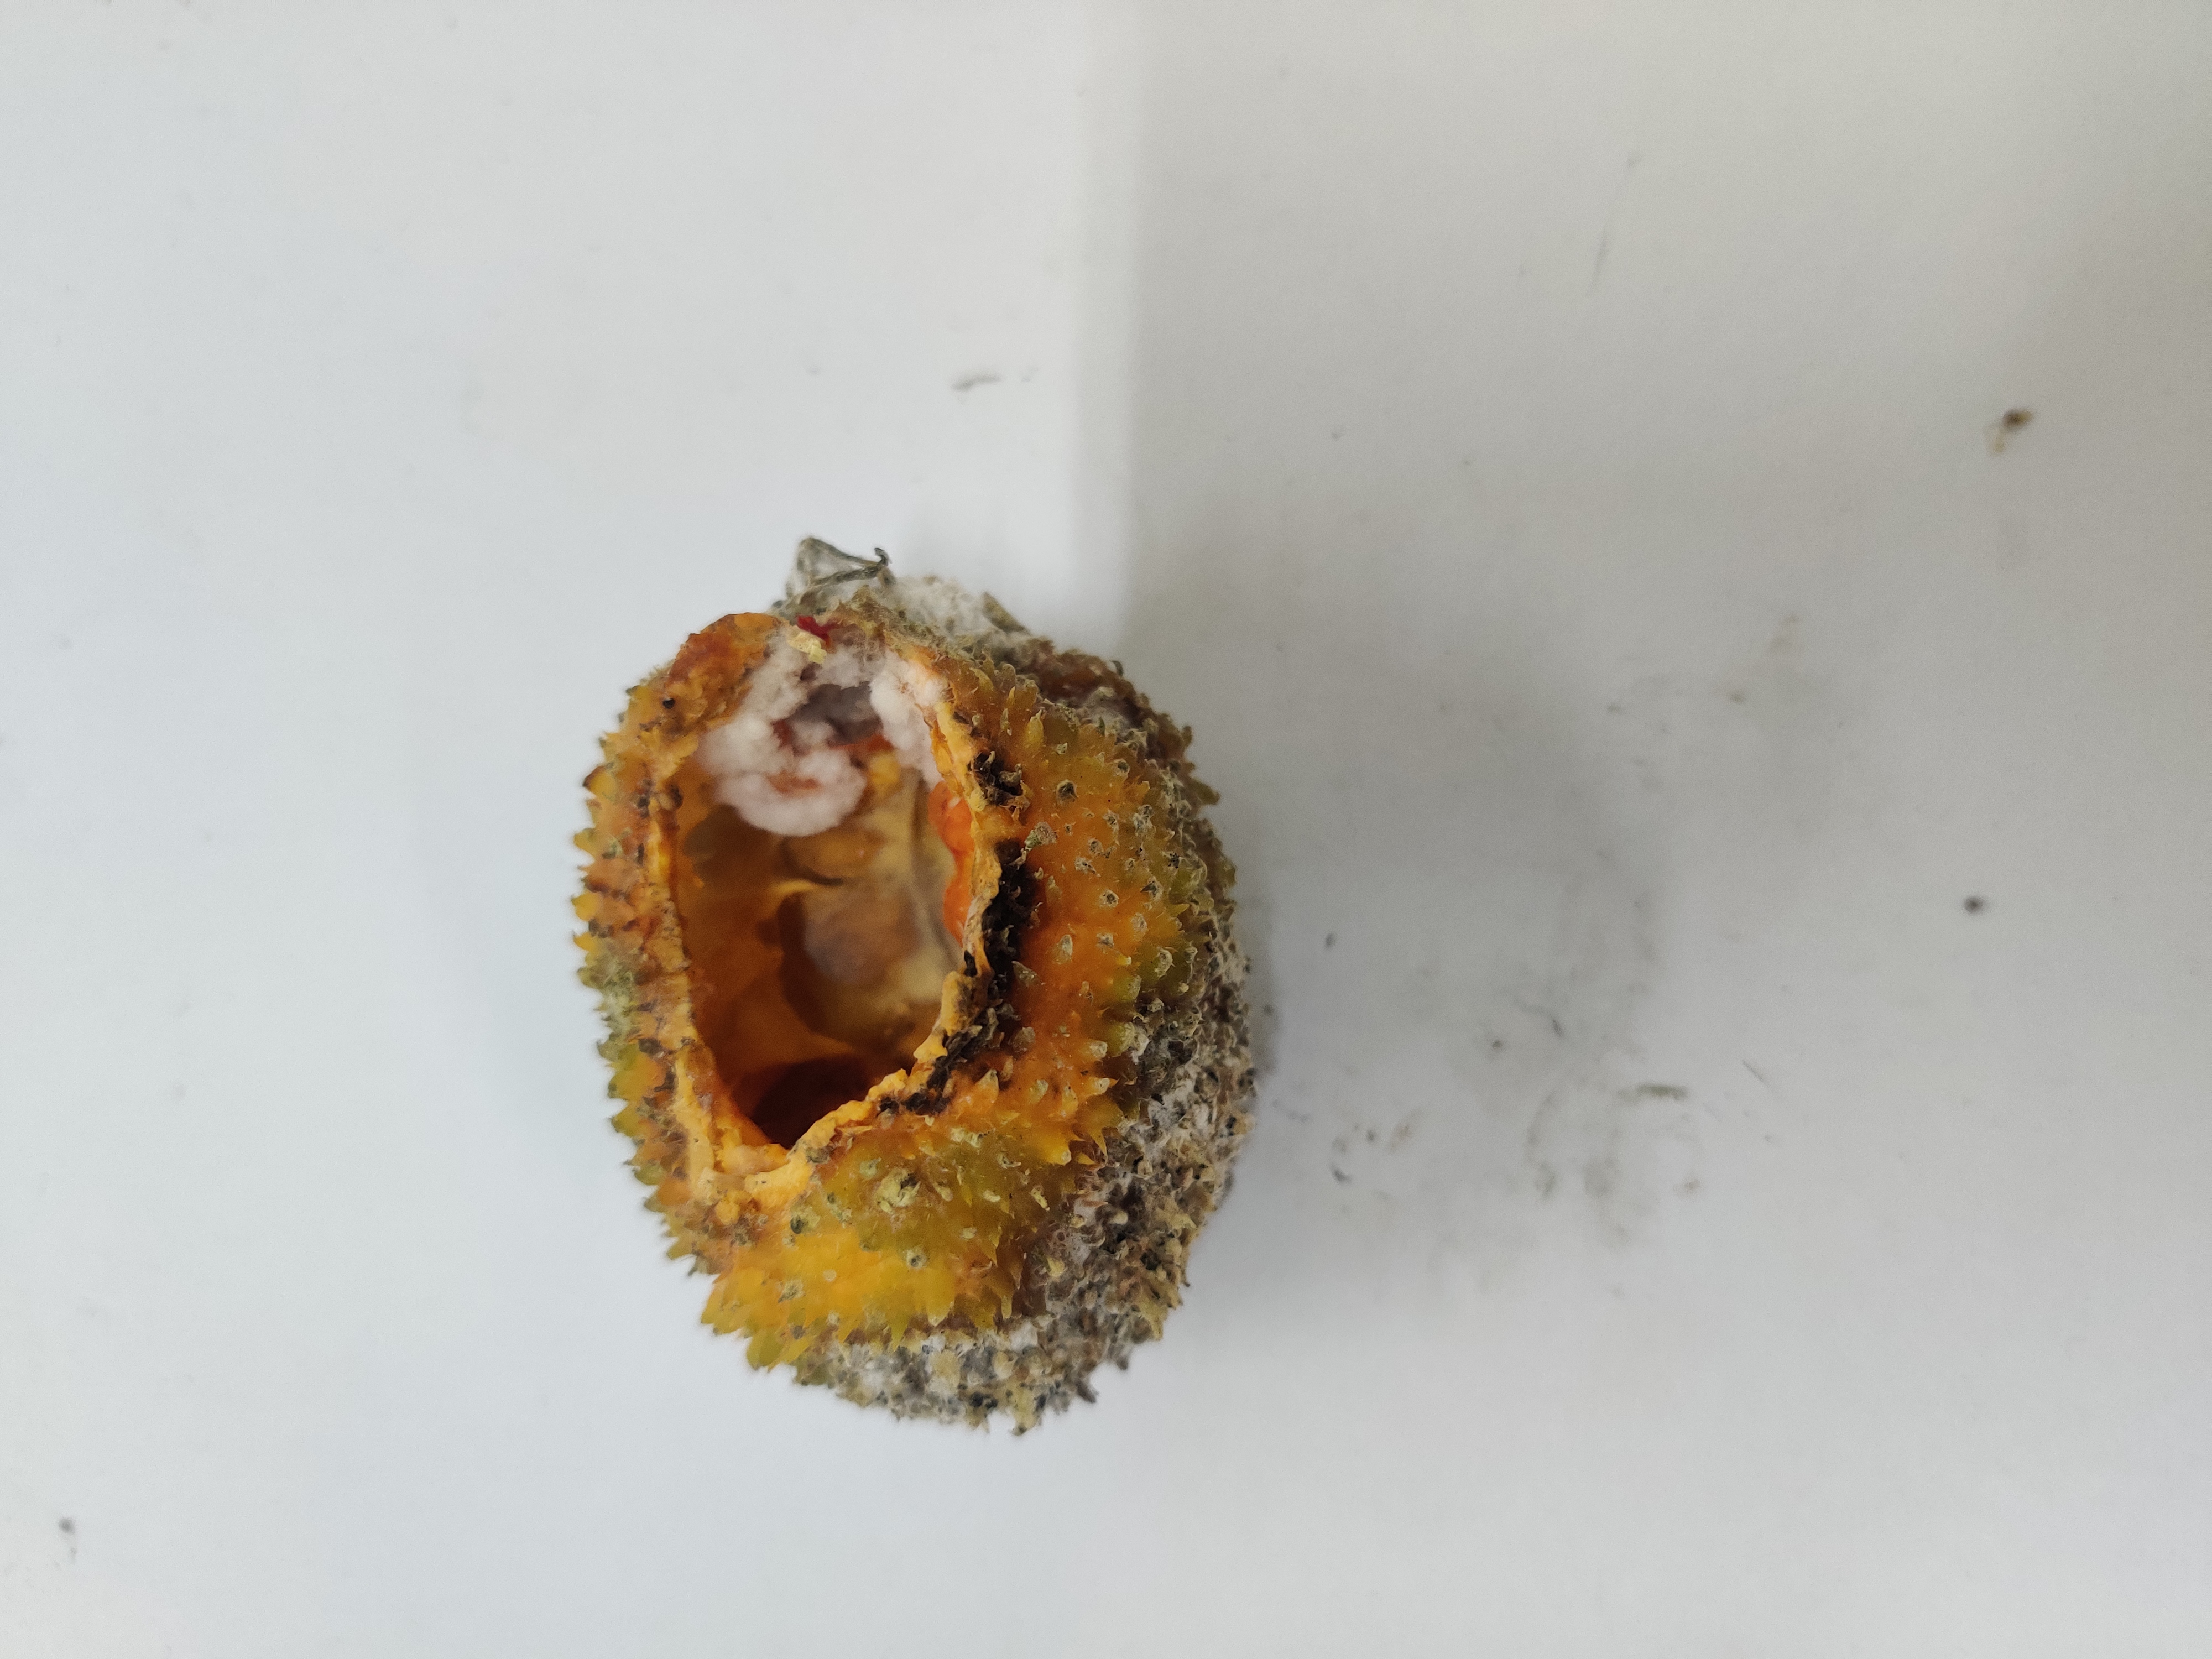
Crop: Spiny Gourd
Condition: Damaged